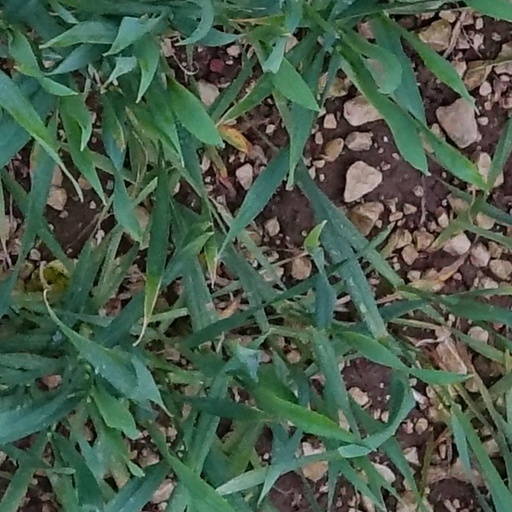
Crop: wheat